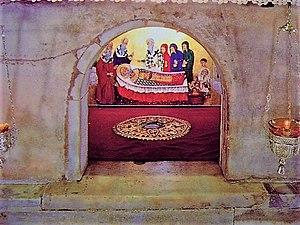
Le centre urbain actuel de la ville de Bari a deux composantes :
Bari est une ville italienne de plus de 315 000 habitants, chef-lieu de la ville métropolitaine de Bari et de la région des Pouilles, sur la côte adriatique.